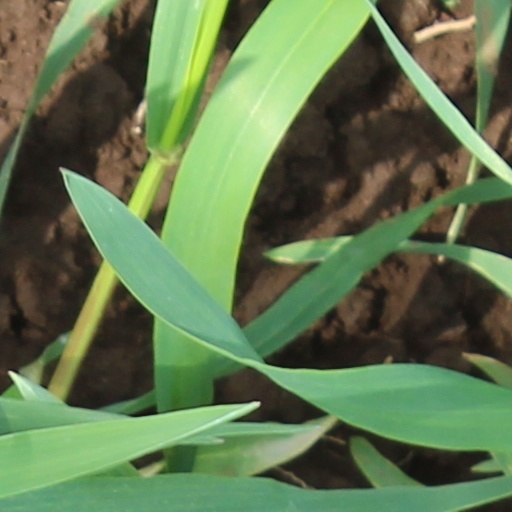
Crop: wheat